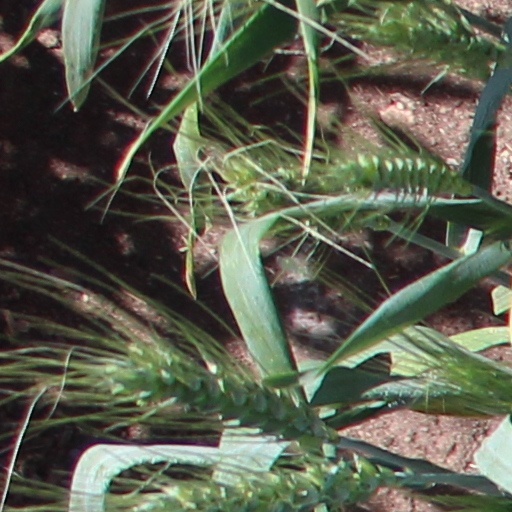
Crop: wheat